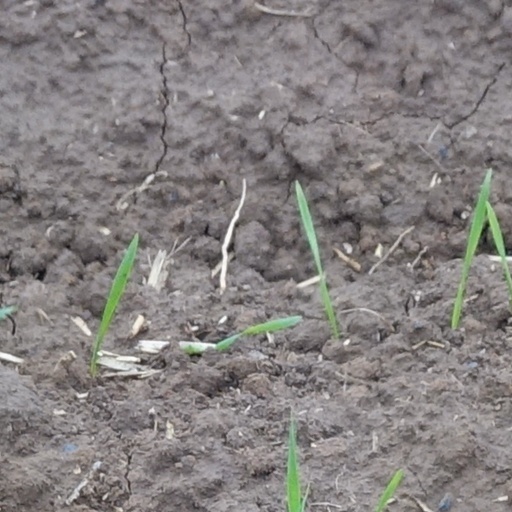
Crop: wheat